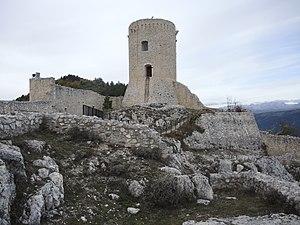
Bominaco est une frazione de la ville Caporciano, situé dans les Abruzzes en Italie.
Le château de Bominaco est un château situé dans le hameau de Bominaco, dans les Abruzzes.